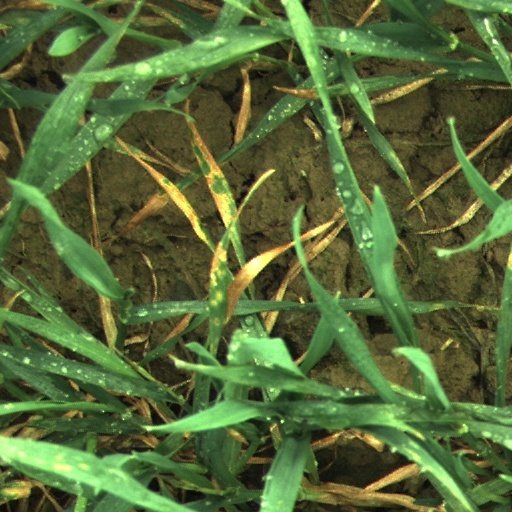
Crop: wheat